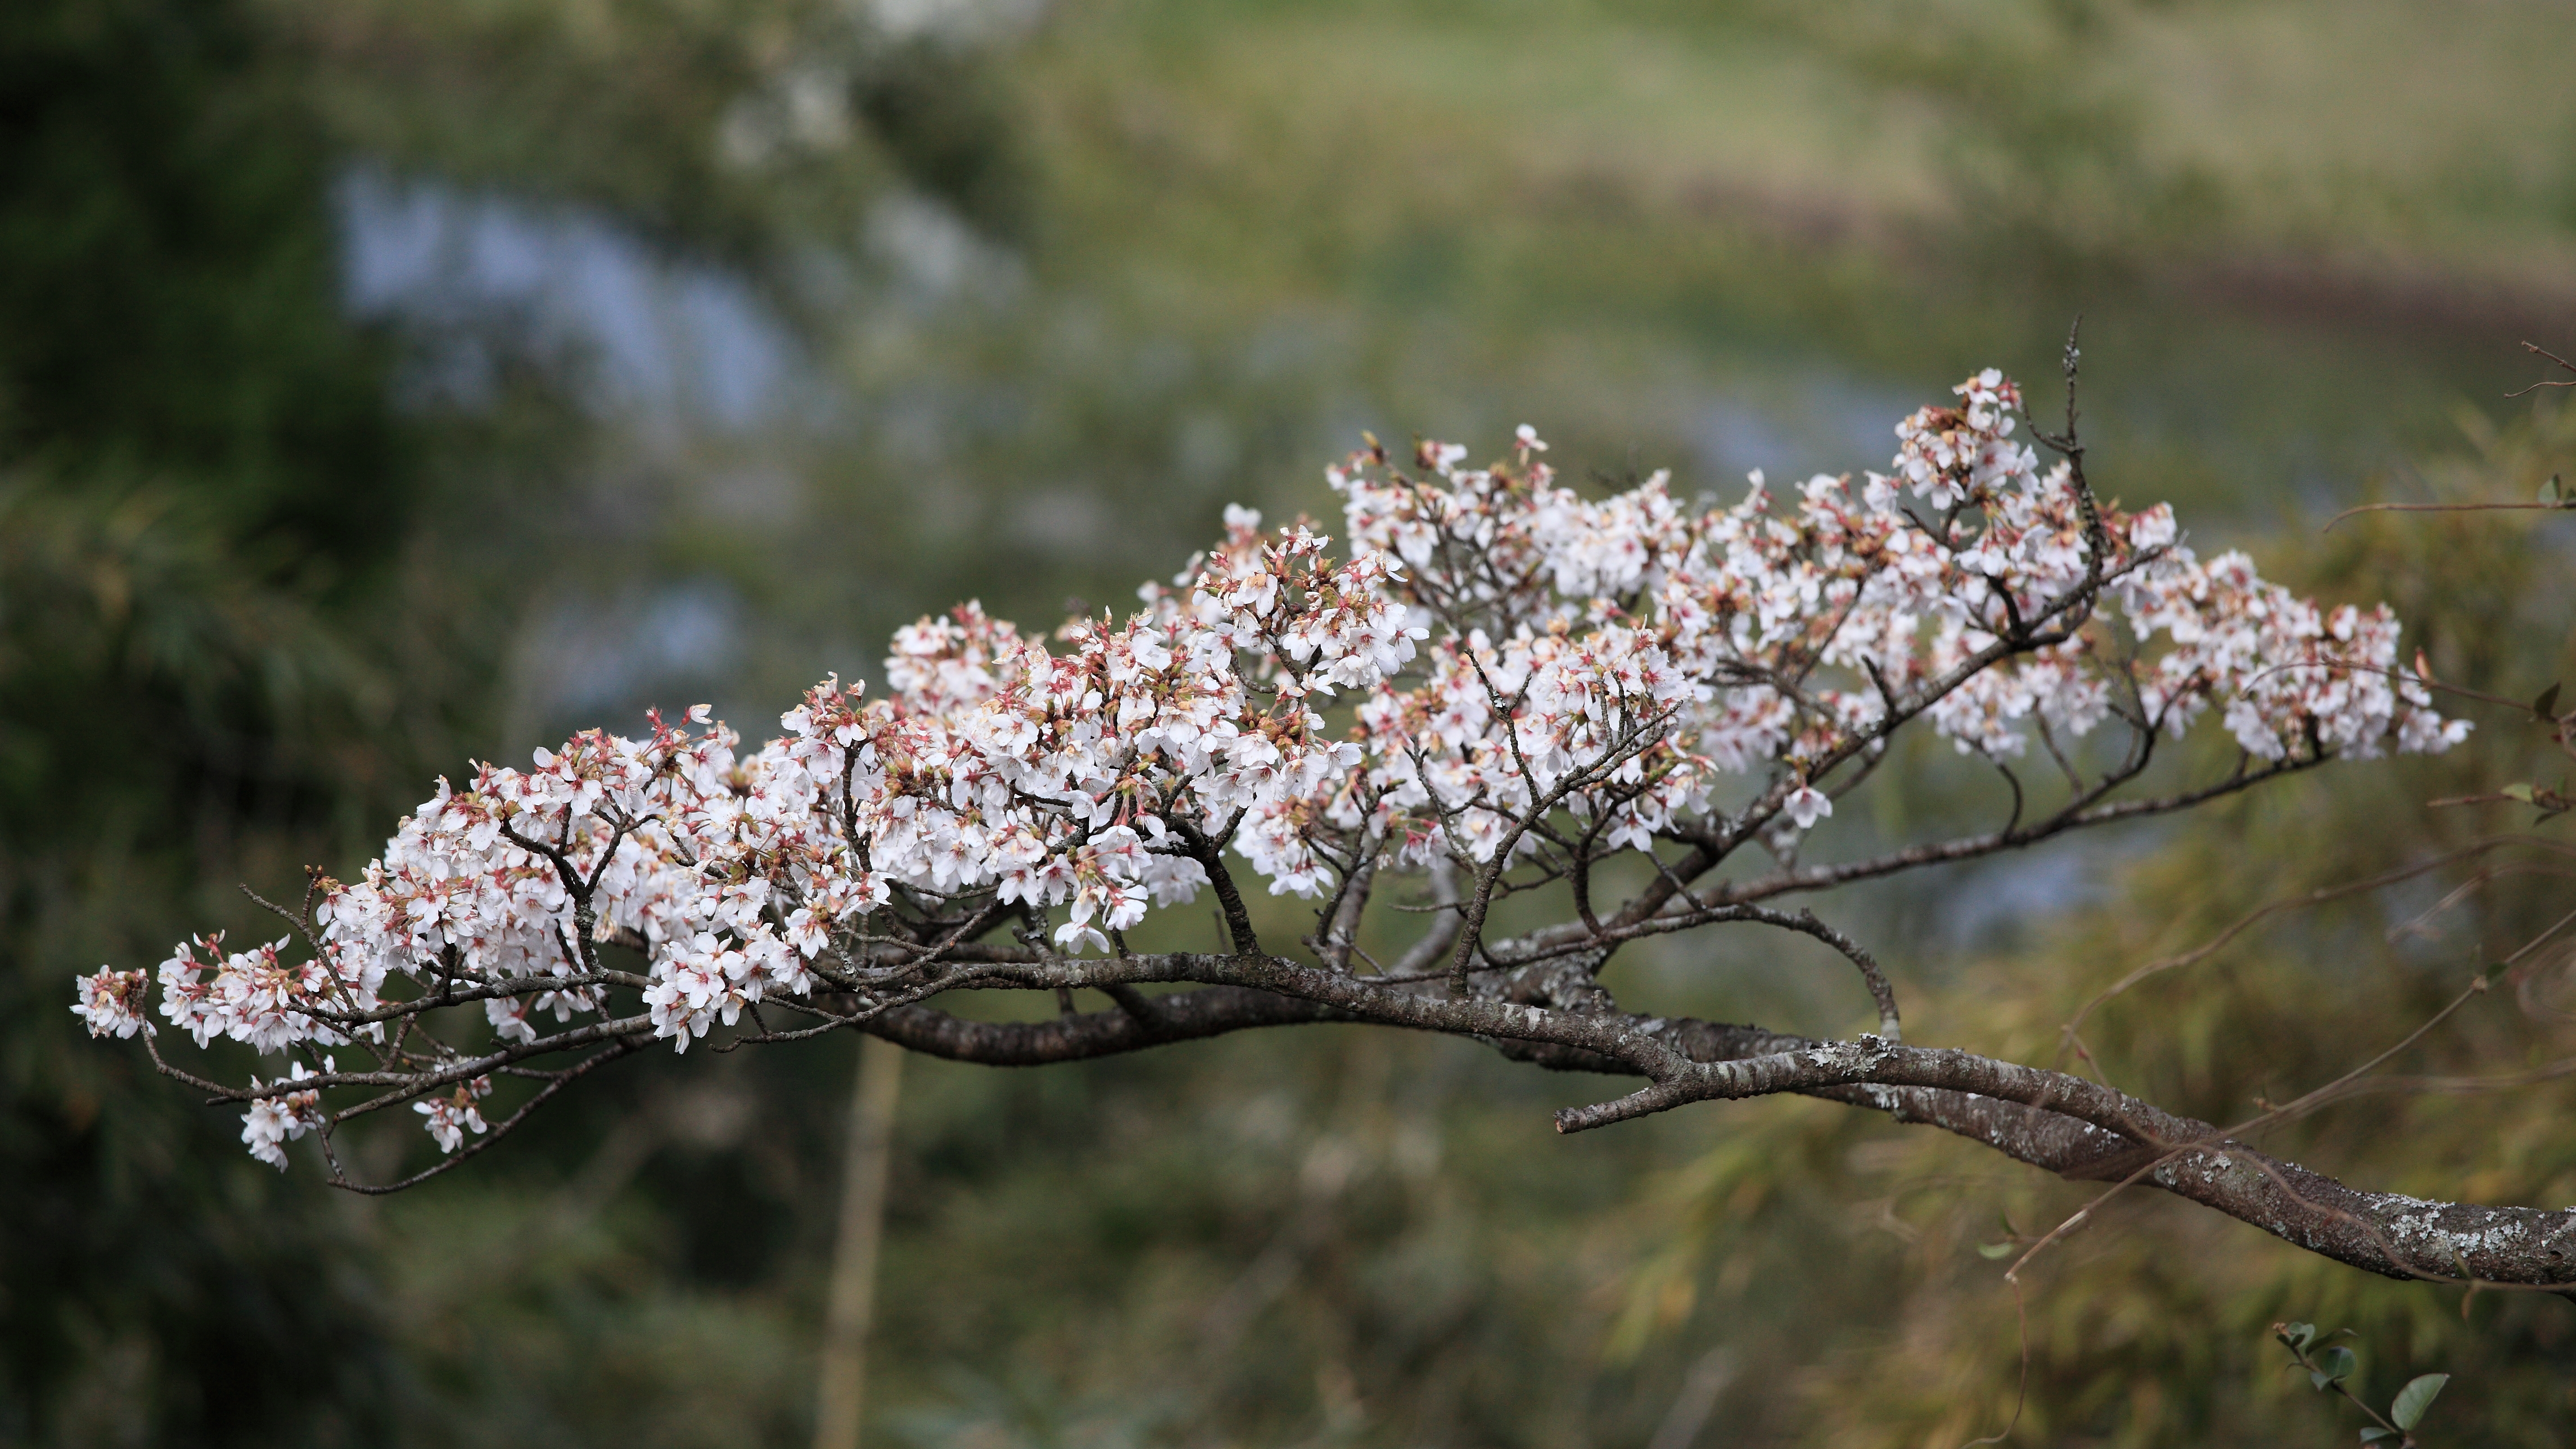
tree, nature, branch, blossom, plant, leaf, flower, spring, high, produce, botany, flora, season, cherry blossom, wildflower, shrub, 5d, sakura, hires, markii, cherry, hi, res, resolution, macro photography, flowering plant, land plant